A Perfect Contradiction

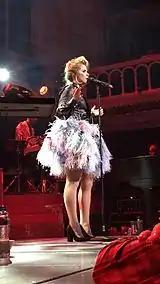
Faith performing in February 2015 at Paradiso Amsterdam

"A Perfect Contradiction" debuted on the UK Albums Chart at number two, beaten by "The Take Off and Landing of Everything" by Elbow from the top spot. The album spent 29 weeks inside the top 10. On 22 August 2014 the album received a Platinum certification for selling over 300,000 copies in the UK. After the single "Only Love Can Hurt Like This" reached number one in Australia, the album jumped up from number 15 on the charts to its peak at number four, becoming Faith's highest-charting album in that country. The album also peaked at number 8 in Ireland, 17 in New Zealand, 41 in the Netherlands and 91 in Switzerland. "A Perfect Contradiction" became the sixth best selling album of 2014, and the best selling album for a female artist in the UK. It had sold a total of 342,000 copies in the UK as of October 2014. On 20 February 2015 it was certified double platinum for sales exceeding 600,000 copies in the UK.